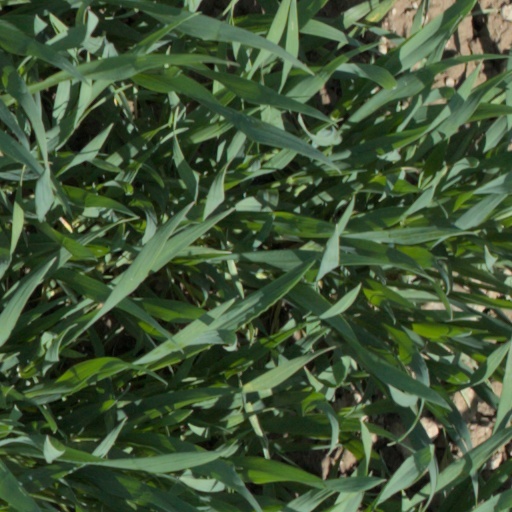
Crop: wheat